Andrei Zagdansky

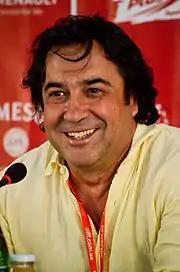
Andrei Zagdansky at the Odesa International Film Festival 2015

Andrei Zagdansky (born March 9, 1956) is an transnational independent documentary filmmaker and producer originally from Ukraine.